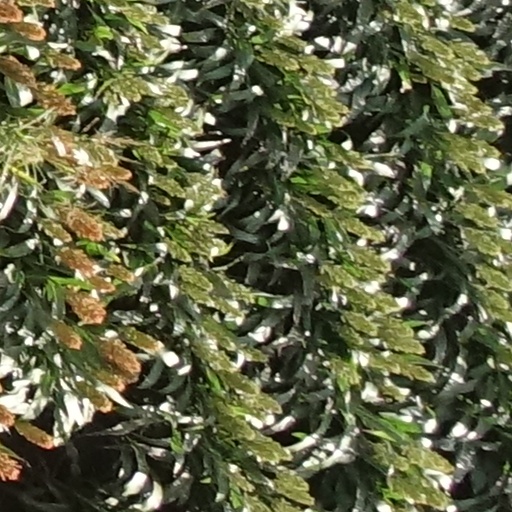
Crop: sorghum